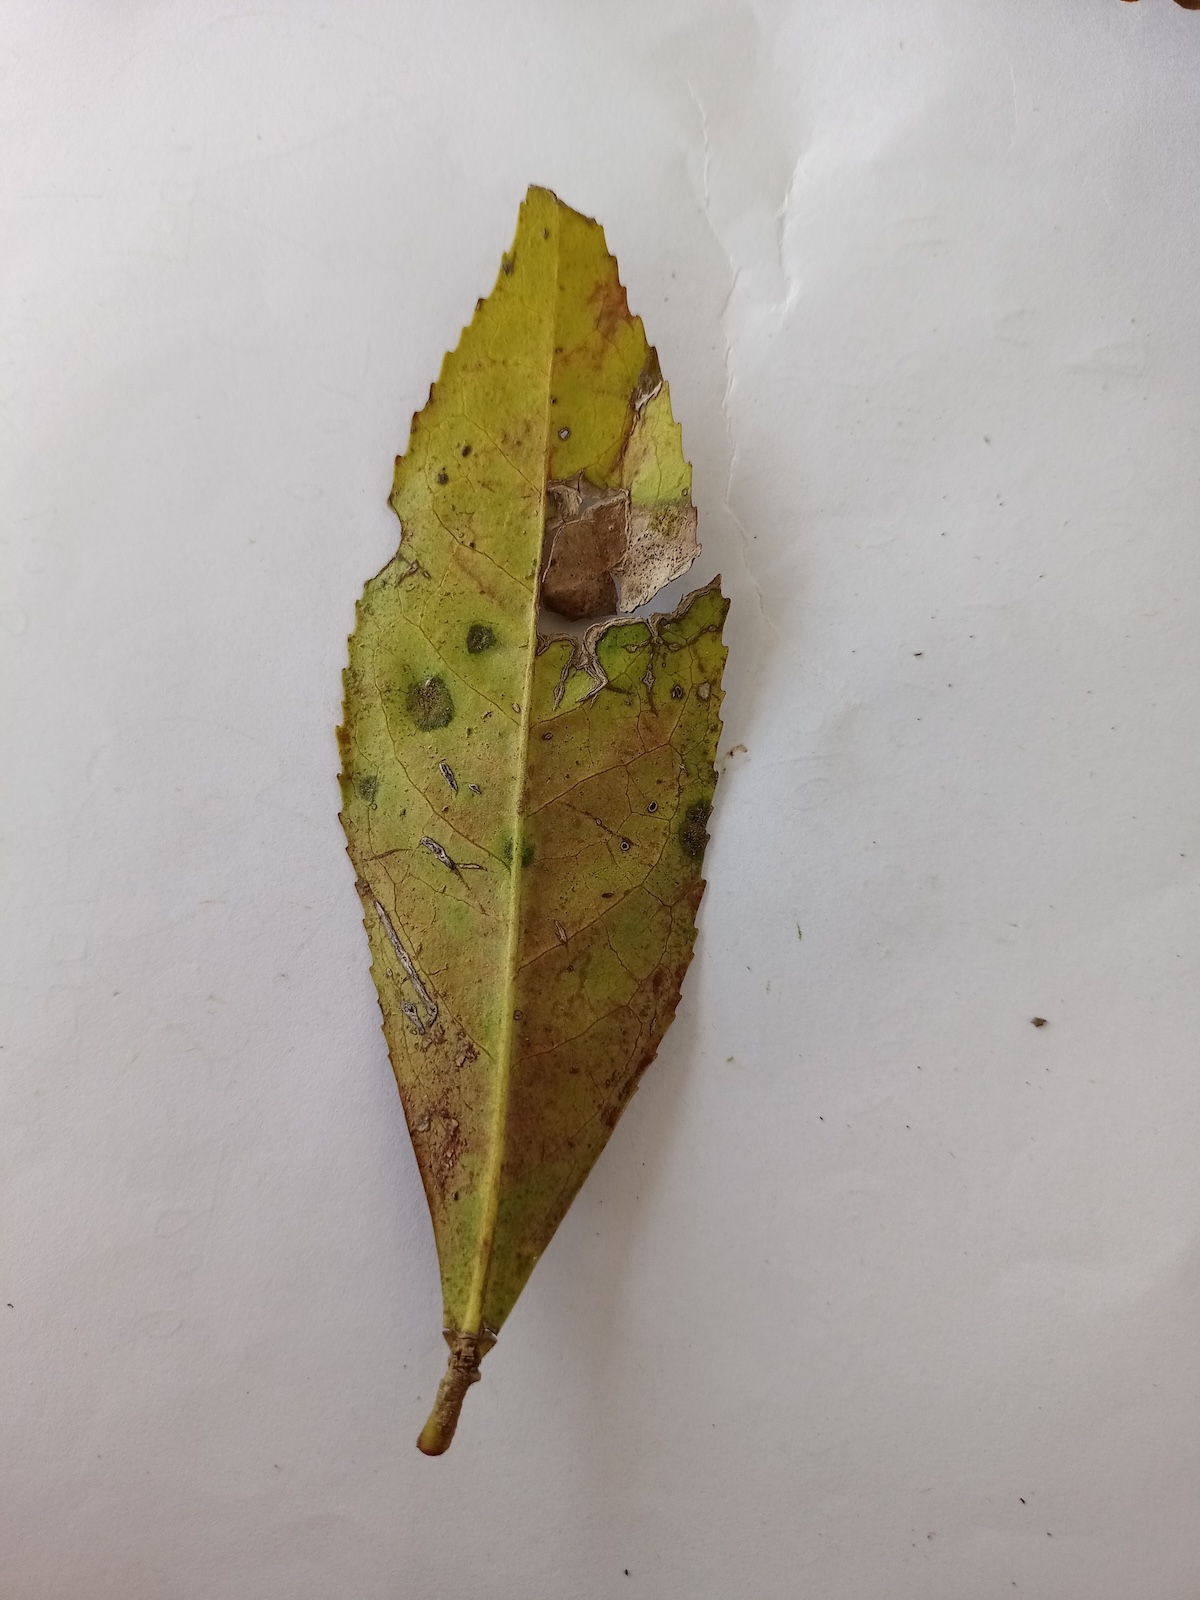
Label: Brown Blight